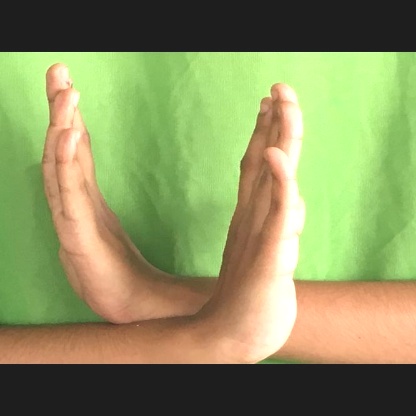
Mudra: Swastikam